Haripriya Express

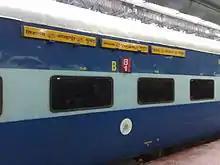
17415 Haripriya Express – AC 3 tier coach

The 17415 Haripriya Express covers the distance of in 19 hours 5 mins (47.57 km/h) from Tirupati to Shri Chhatrapati Shahu Maharaj Terminus and in 19 hours 40 mins as 17416 Haripriya Express (46.12 km/h) from Shri Chhatrapati Shahu Maharaj Terminus to Tirupati.